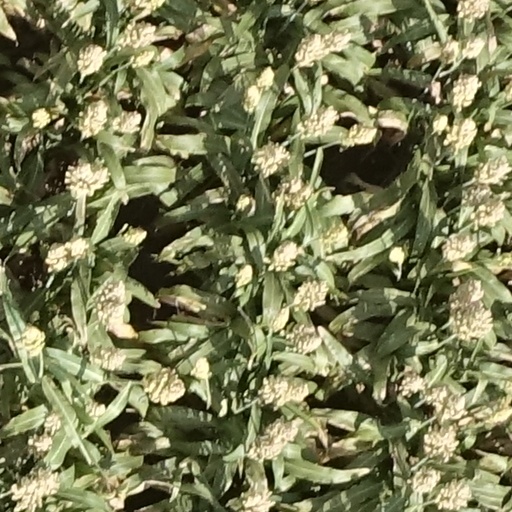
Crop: sorghum